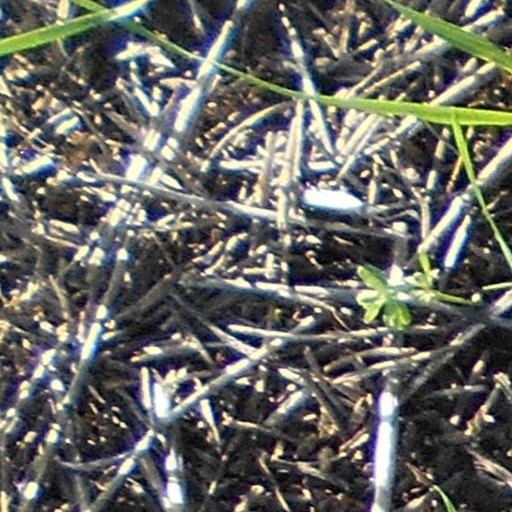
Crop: wheat